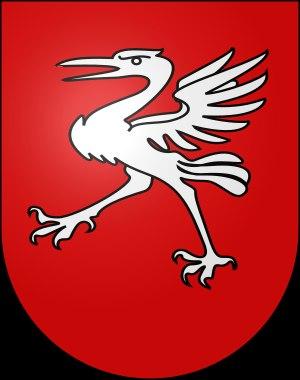
Le comté de Gruyère est un ancien comté de Suisse, situé pour sa plus grande partie dans le sud de l'actuel canton de Fribourg. À la suite de difficultés financières, le comté fut racheté en 1555 par le canton de Fribourg et le canton de Berne, ses créanciers directs.